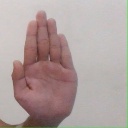
अक्षर: ध